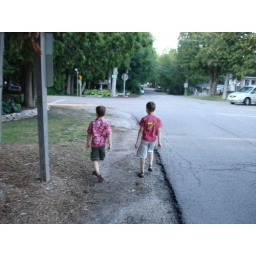
walking to the fish boil at the White Gull Inn in Fish Creek